Jerónimo Podestá

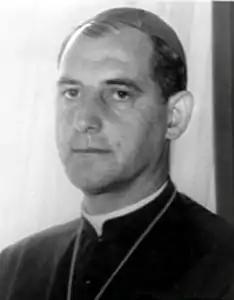
Podestá in the 1960s

Jerónimo José Podestá (August 8, 1920 – June 23, 2000) was an Argentine Catholic bishop.